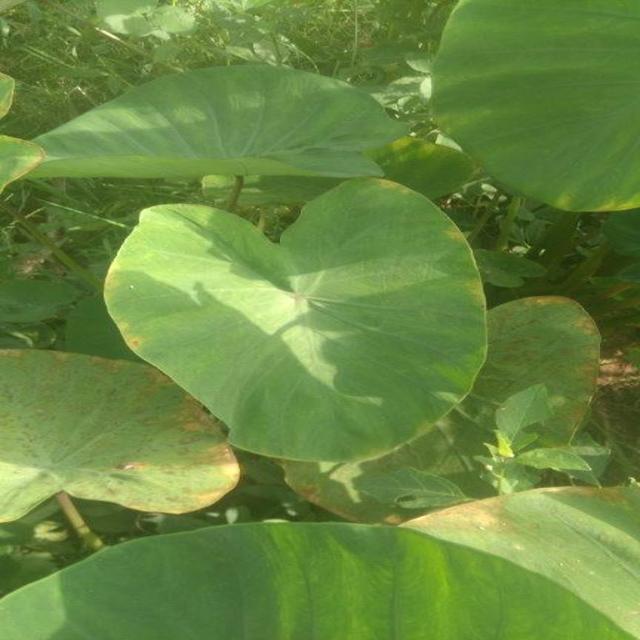
Label: Early_Blight